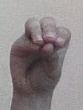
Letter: ha